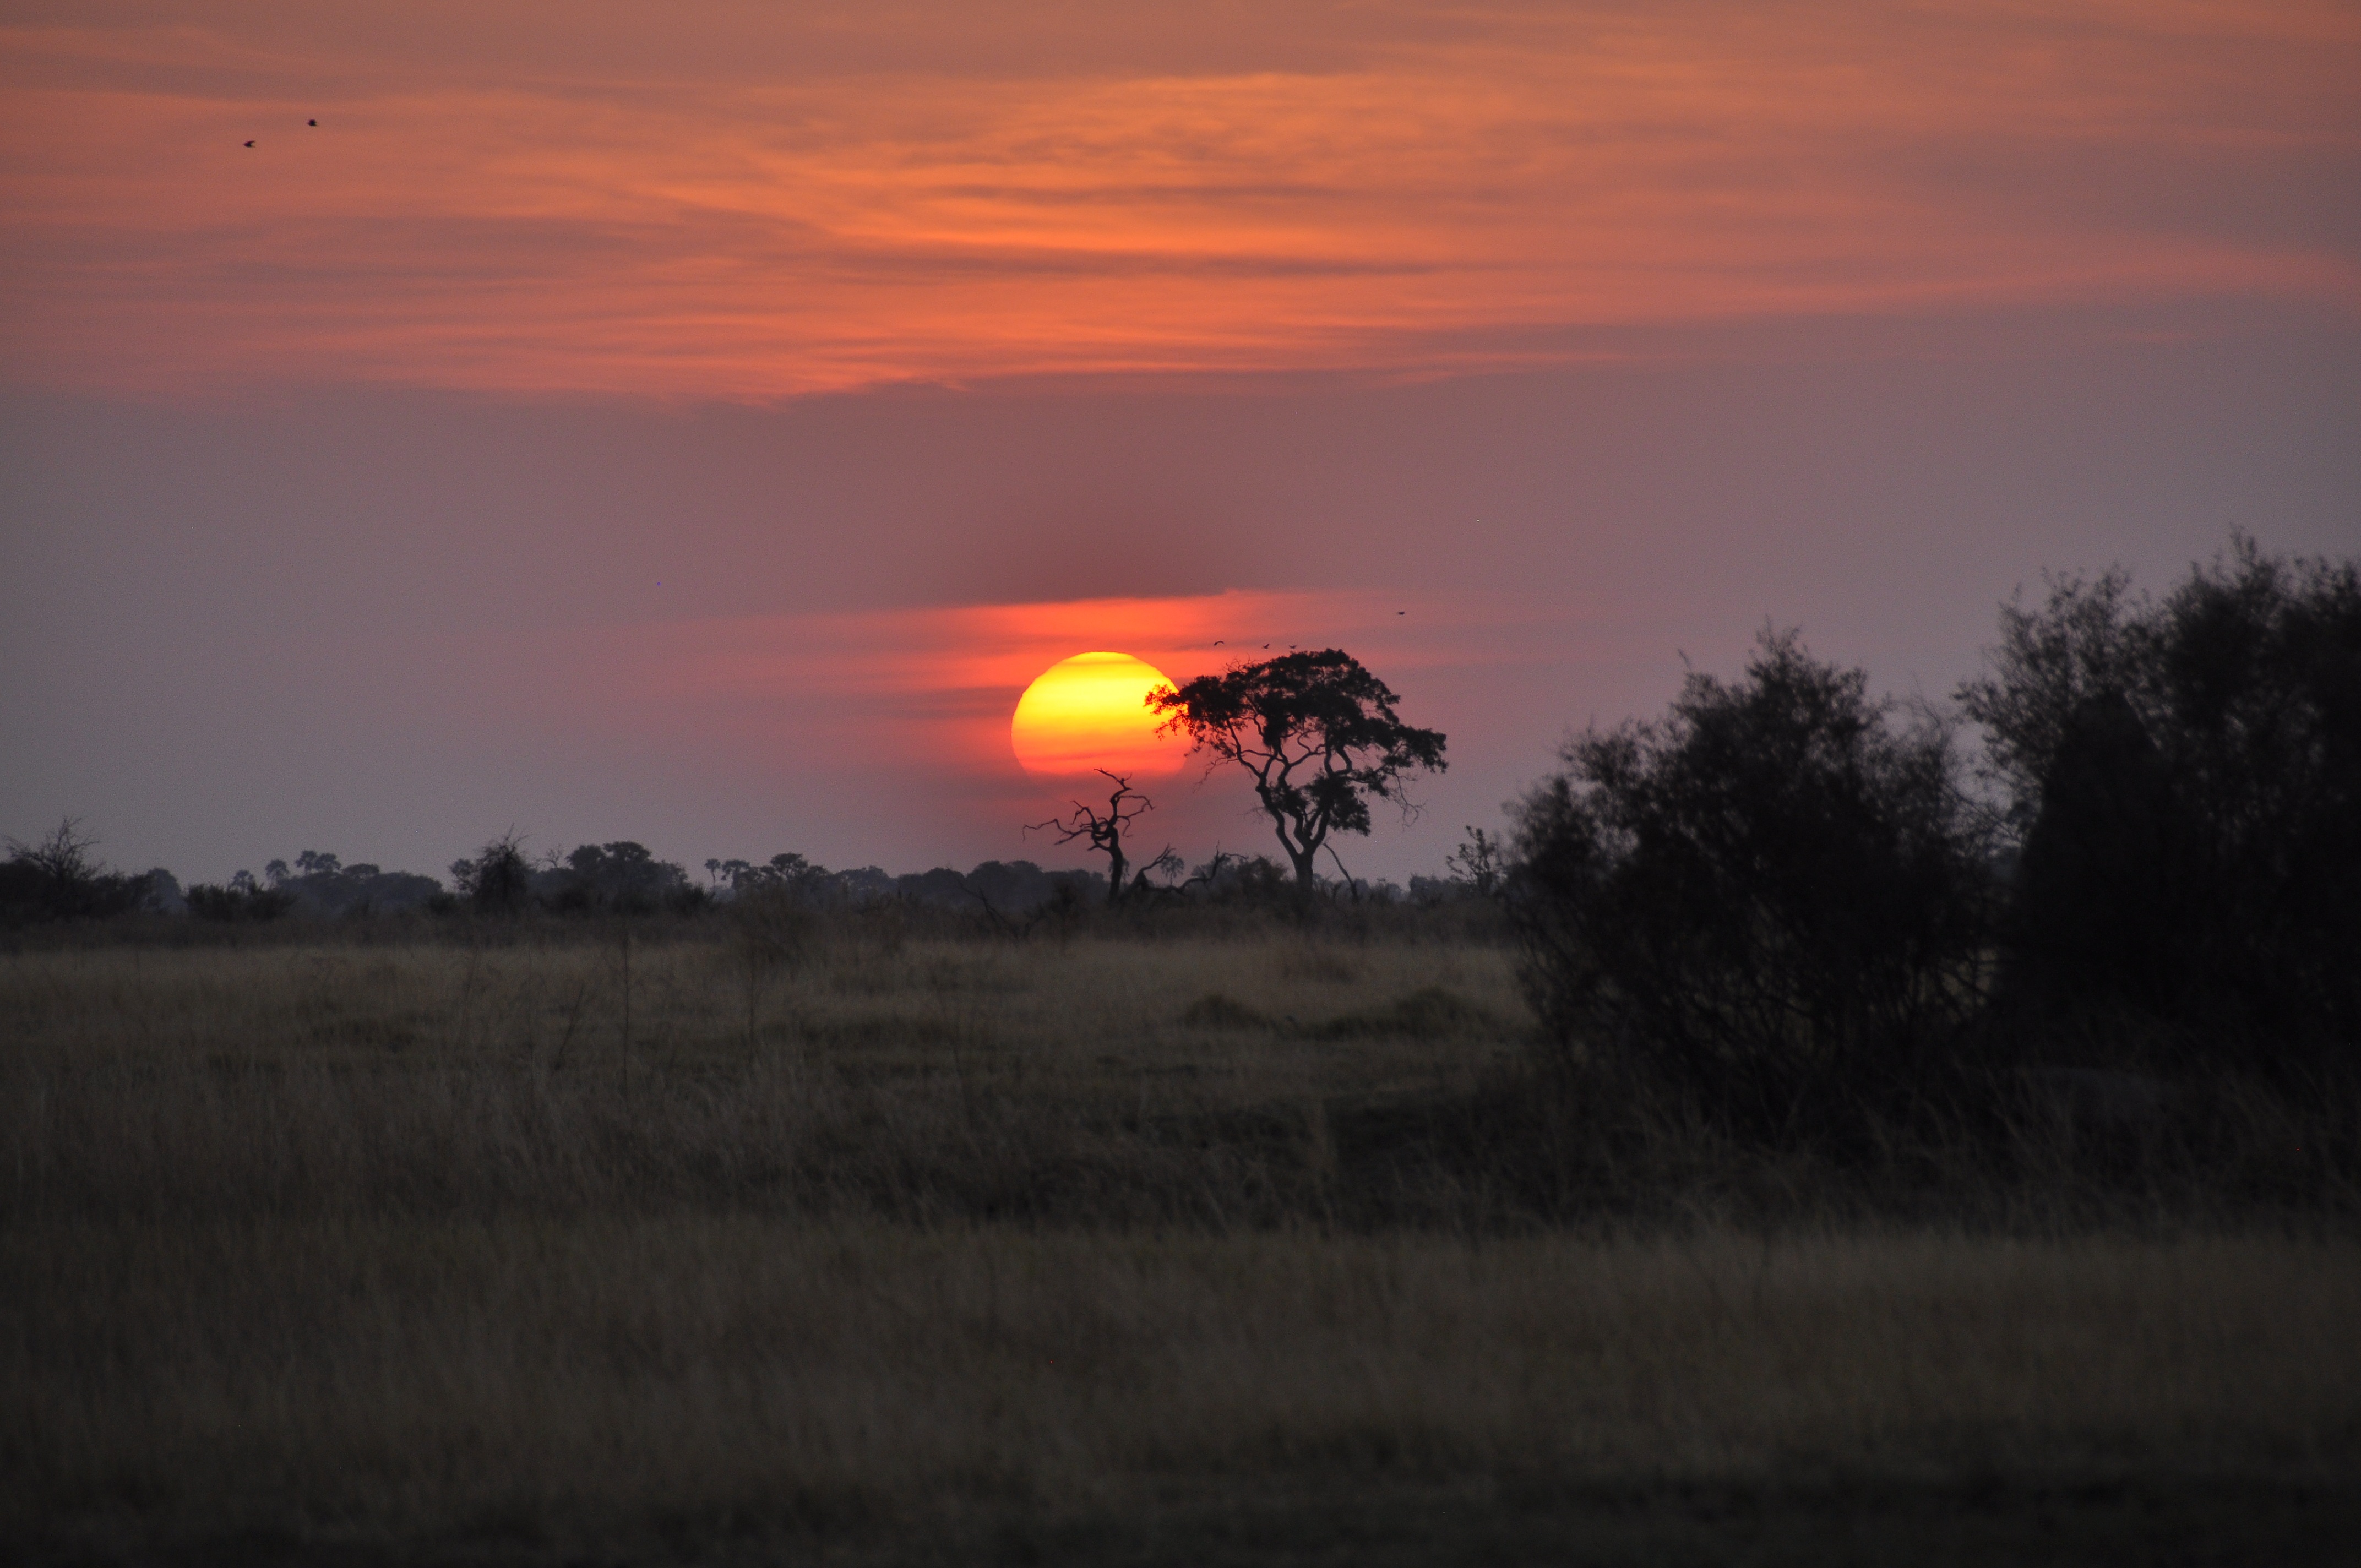
nature, horizon, cloud, sky, sun, sunrise, sunset, mist, prairie, morning, dawn, atmosphere, dusk, evening, plain, botswana, afterglow, okavango, atmospheric phenomenon